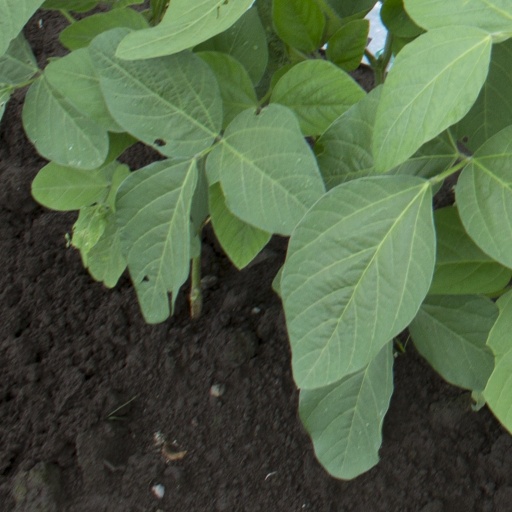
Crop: soybean